Beijing–Hankou railway

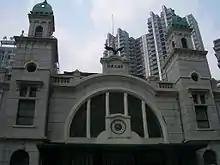
The old Dazhimen railway station, the original Hankou terminus of the Jinghan railway. Constructed in 1900–1903, it was closed in 1991, after the opening of the present Hankou railway station

The Beijing–Hankou or Jinghan railway, also Peking–Hankow railway, was the former name of the railway in China from Beijing to Hankou, on the northern bank of the Yangtze River. The railway was built between 1897 and 1906 by a Belgian company backed by French financing. At Hankou, railway carriages were ferried across the Yangtze River to Wuchang on the southern bank, where they would connect to the Guangdong–Hankou railway. The completion of the Wuhan Yangtze River Bridge in 1957 linked the two railways into a single contiguous railway known as the Beijing–Guangzhou railway.